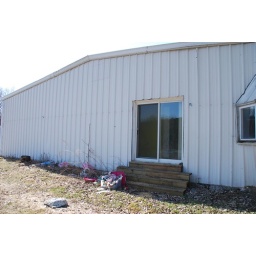
side/back of new part of house with the double doors in the yellow room